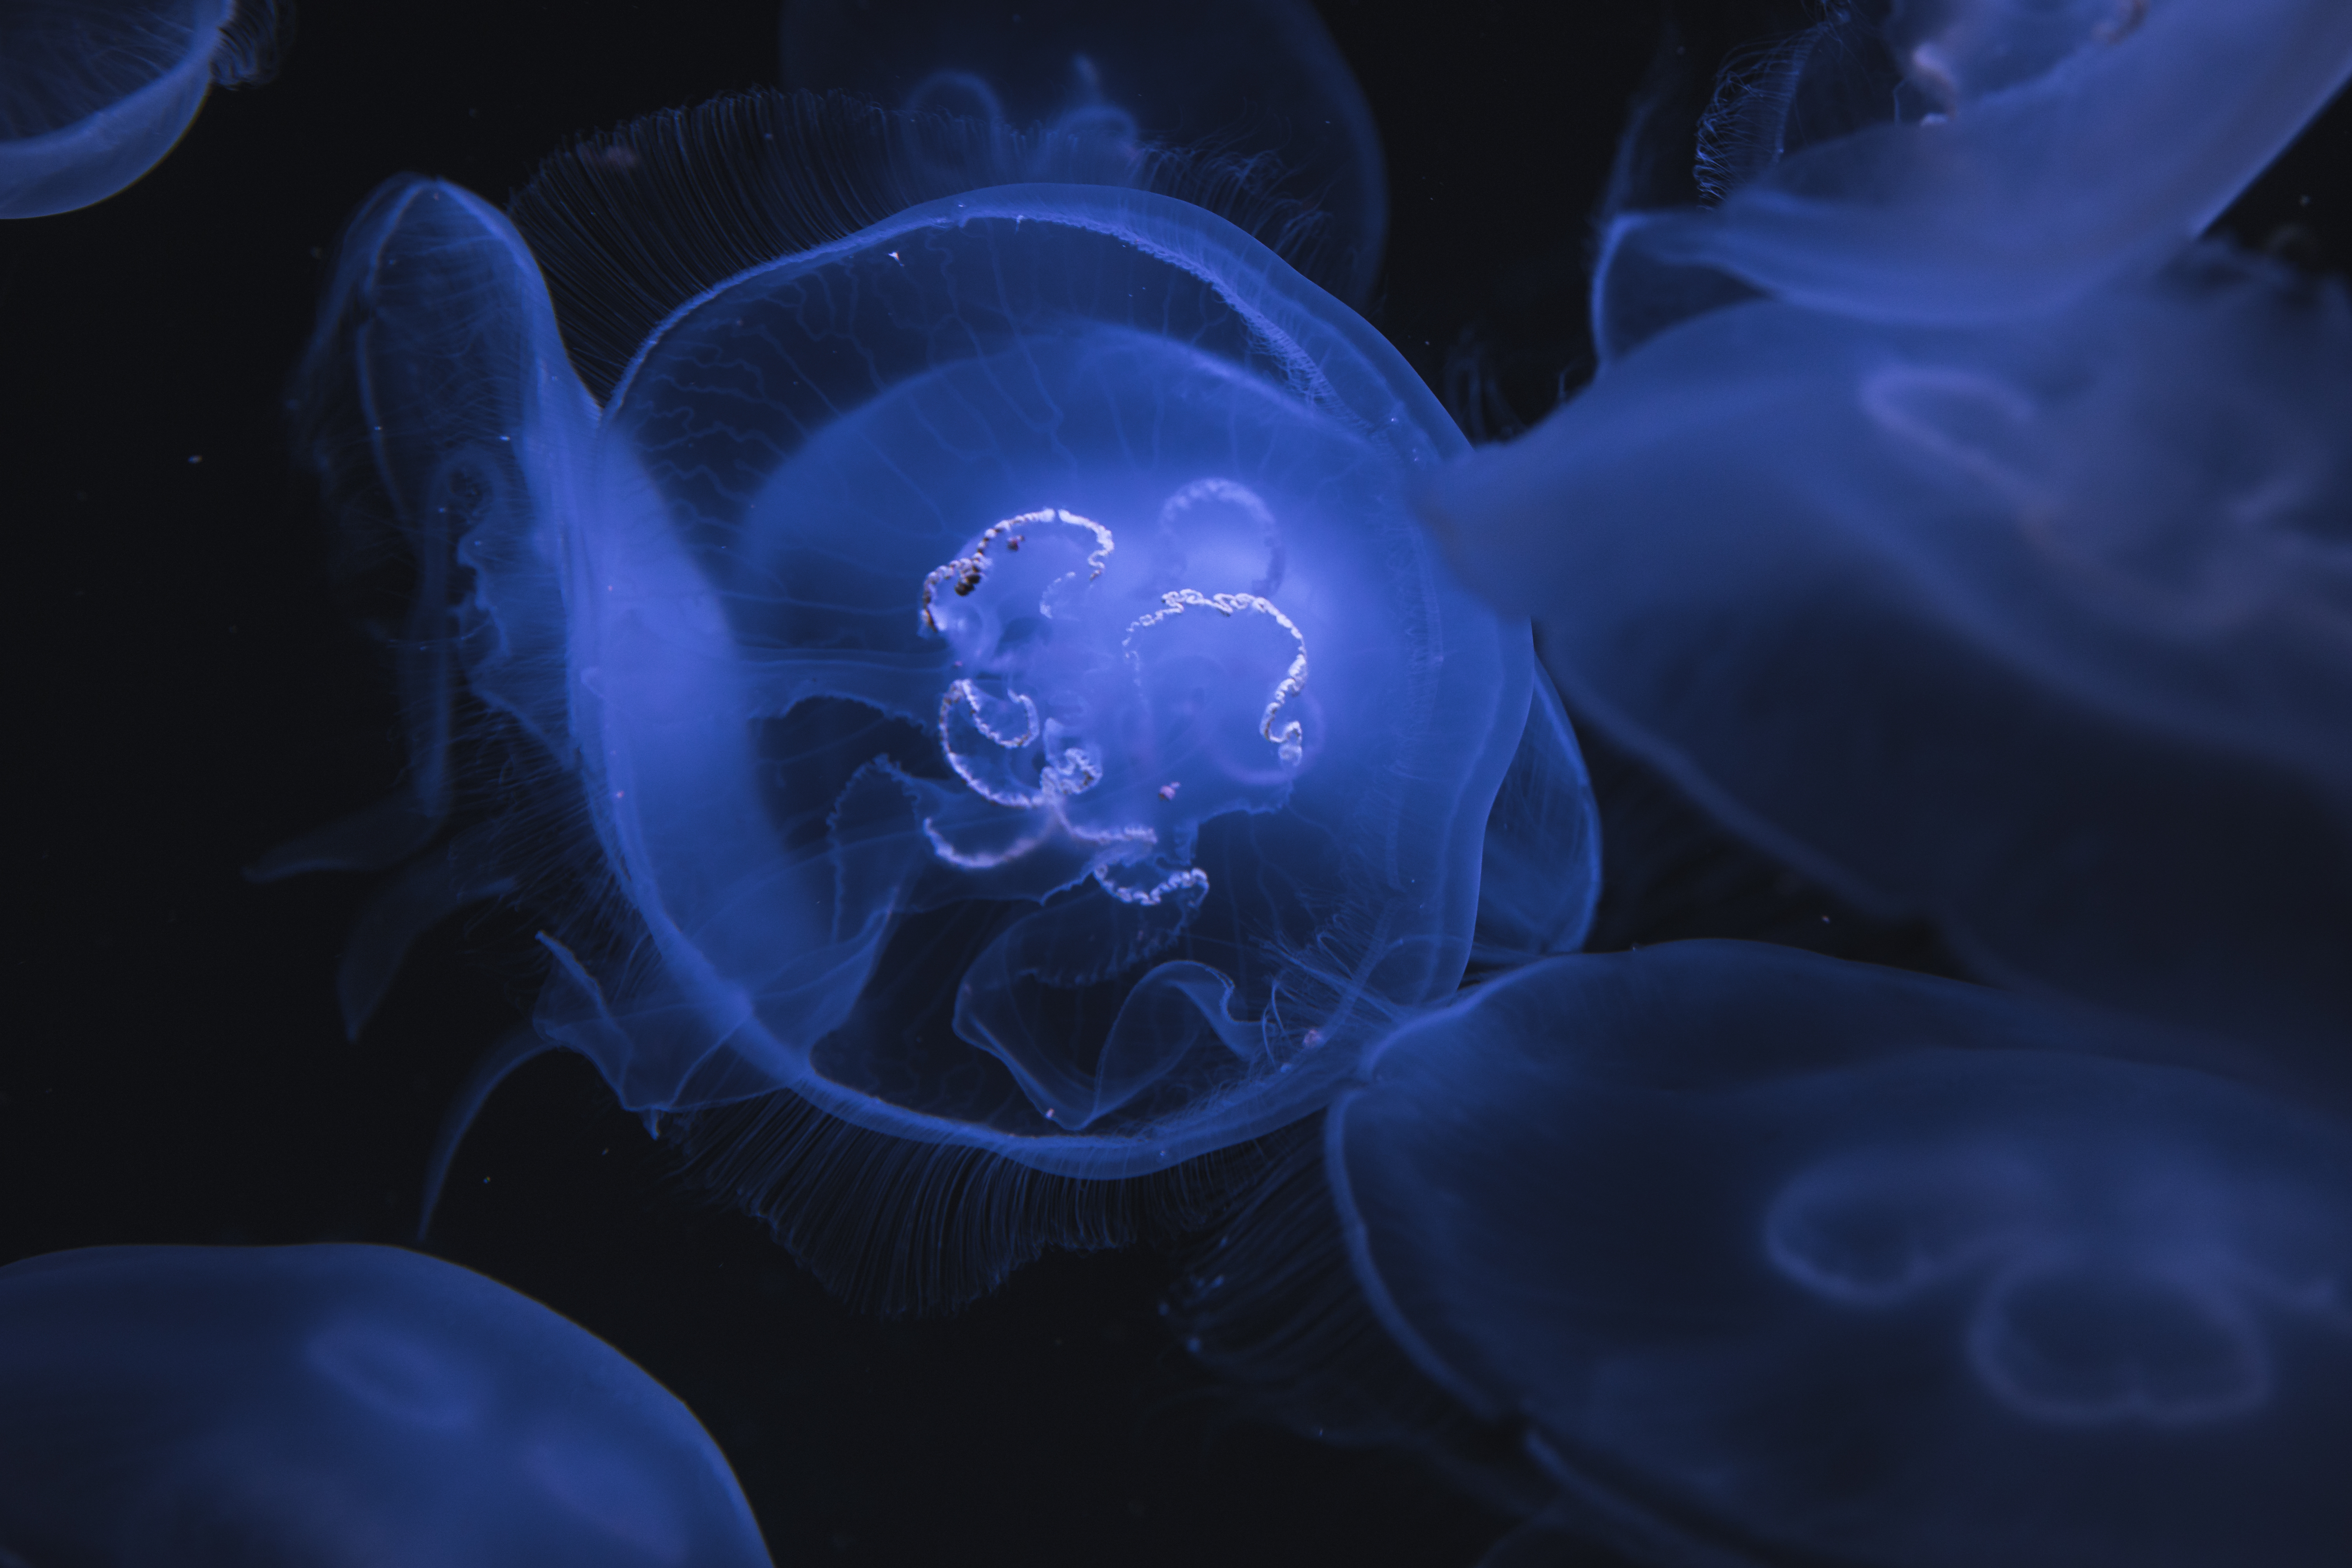
purple, underwater, biology, jellyfish, blue, black, invertebrate, cnidaria, macro photography, organism, marine biology, marine invertebrates